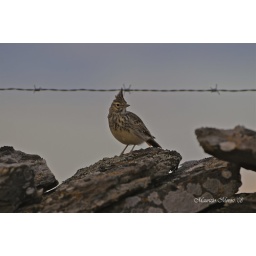
Crested Lark (Galerida cristata), on a stone wall in Extremadura (Spain).